Sepulveda Unitarian Universalist Society

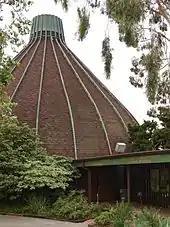
The building in 2016

Sepulveda Unitarian Universalist Society is a Unitarian Universalist church in Granada Hills, Los Angeles, California; holding services every Sunday at 17622 Chatsworth St.